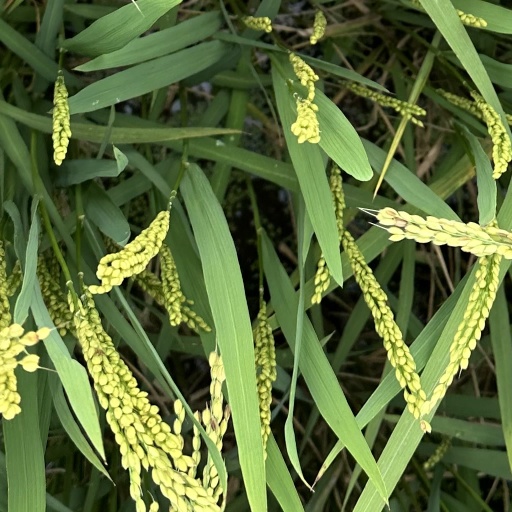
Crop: rice